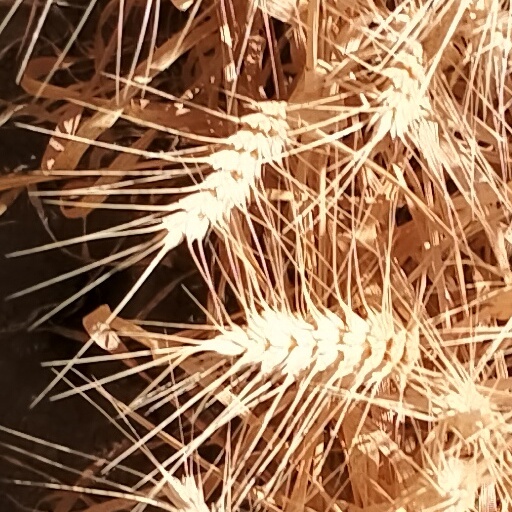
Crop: wheat